Ian McMillan (poet)

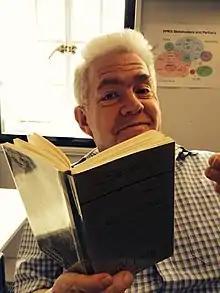
McMillan in 2014

Ian McMillan (born 21 January 1956) is an English poet, journalist, playwright, and broadcaster. He is known for his strong and distinctive Yorkshire accent and his incisive, friendly interview style on programmes such as BBC Radio 3's "The Verb".